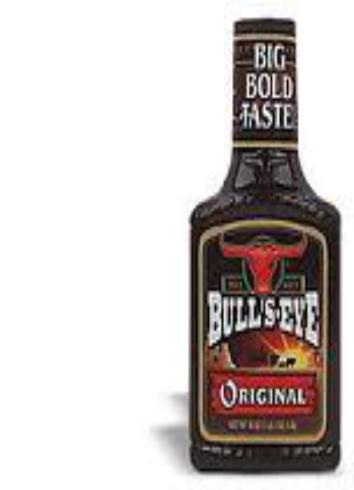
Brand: Bulls-Eye Barbecue
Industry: Food